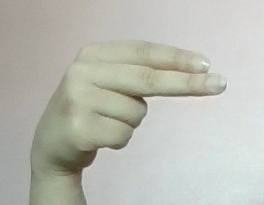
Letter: ain